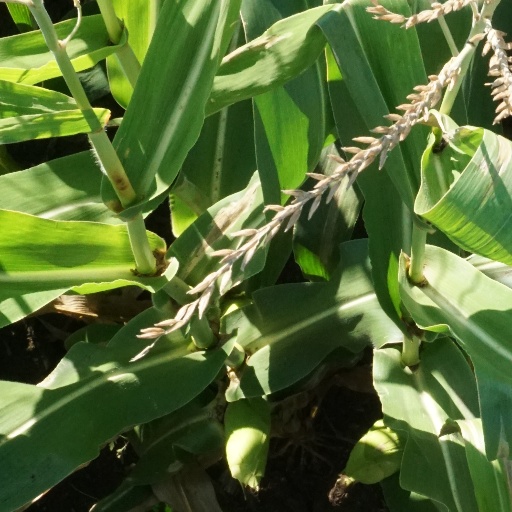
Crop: maize; corn